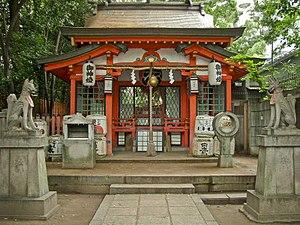
Les komainu sont des paires de statues de créatures semblables à des lions qui gardent l'entrée ou le honden de nombreux sanctuaires shintoïstes à moins qu'ils ne soient eux-mêmes gardés dans le sanctuaire intérieur d'où ils ne sont pas visibles par le public. Le premier type, apparu durant l'époque d'Edo, est appelé sandō komainu, le deuxième type beaucoup plus ancien jinnai komainu. Ils se trouvent parfois aussi dans les temples bouddhistes, dans les résidences de la noblesse et même dans des domiciles privés. Le komainu est également une des pièces dans certaines variantes du shōgi, le cousin japonais du jeu d'échecs, comme le dai shōgi ou le dai dai shōgi.